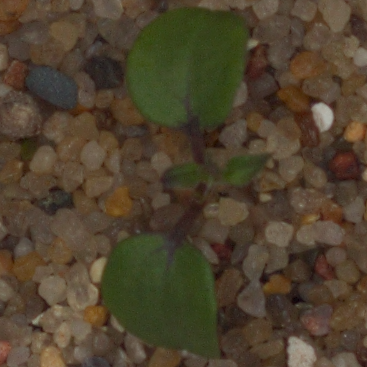
Label: cleavers